Grand Queyron

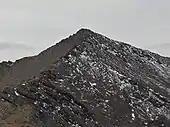
NE ridge.

The summit of the Gran Queyron can be accessed starting from the village of Bout du Col (Prali) by marked footpaths with some hiking experience. Another way follows the Argentera valley from "Bergeria del Gran Miôl", which can be accessed with a 4 wheel drive vehicle. From there the climb to the summit takes a little less than 2.5 hours's walk.